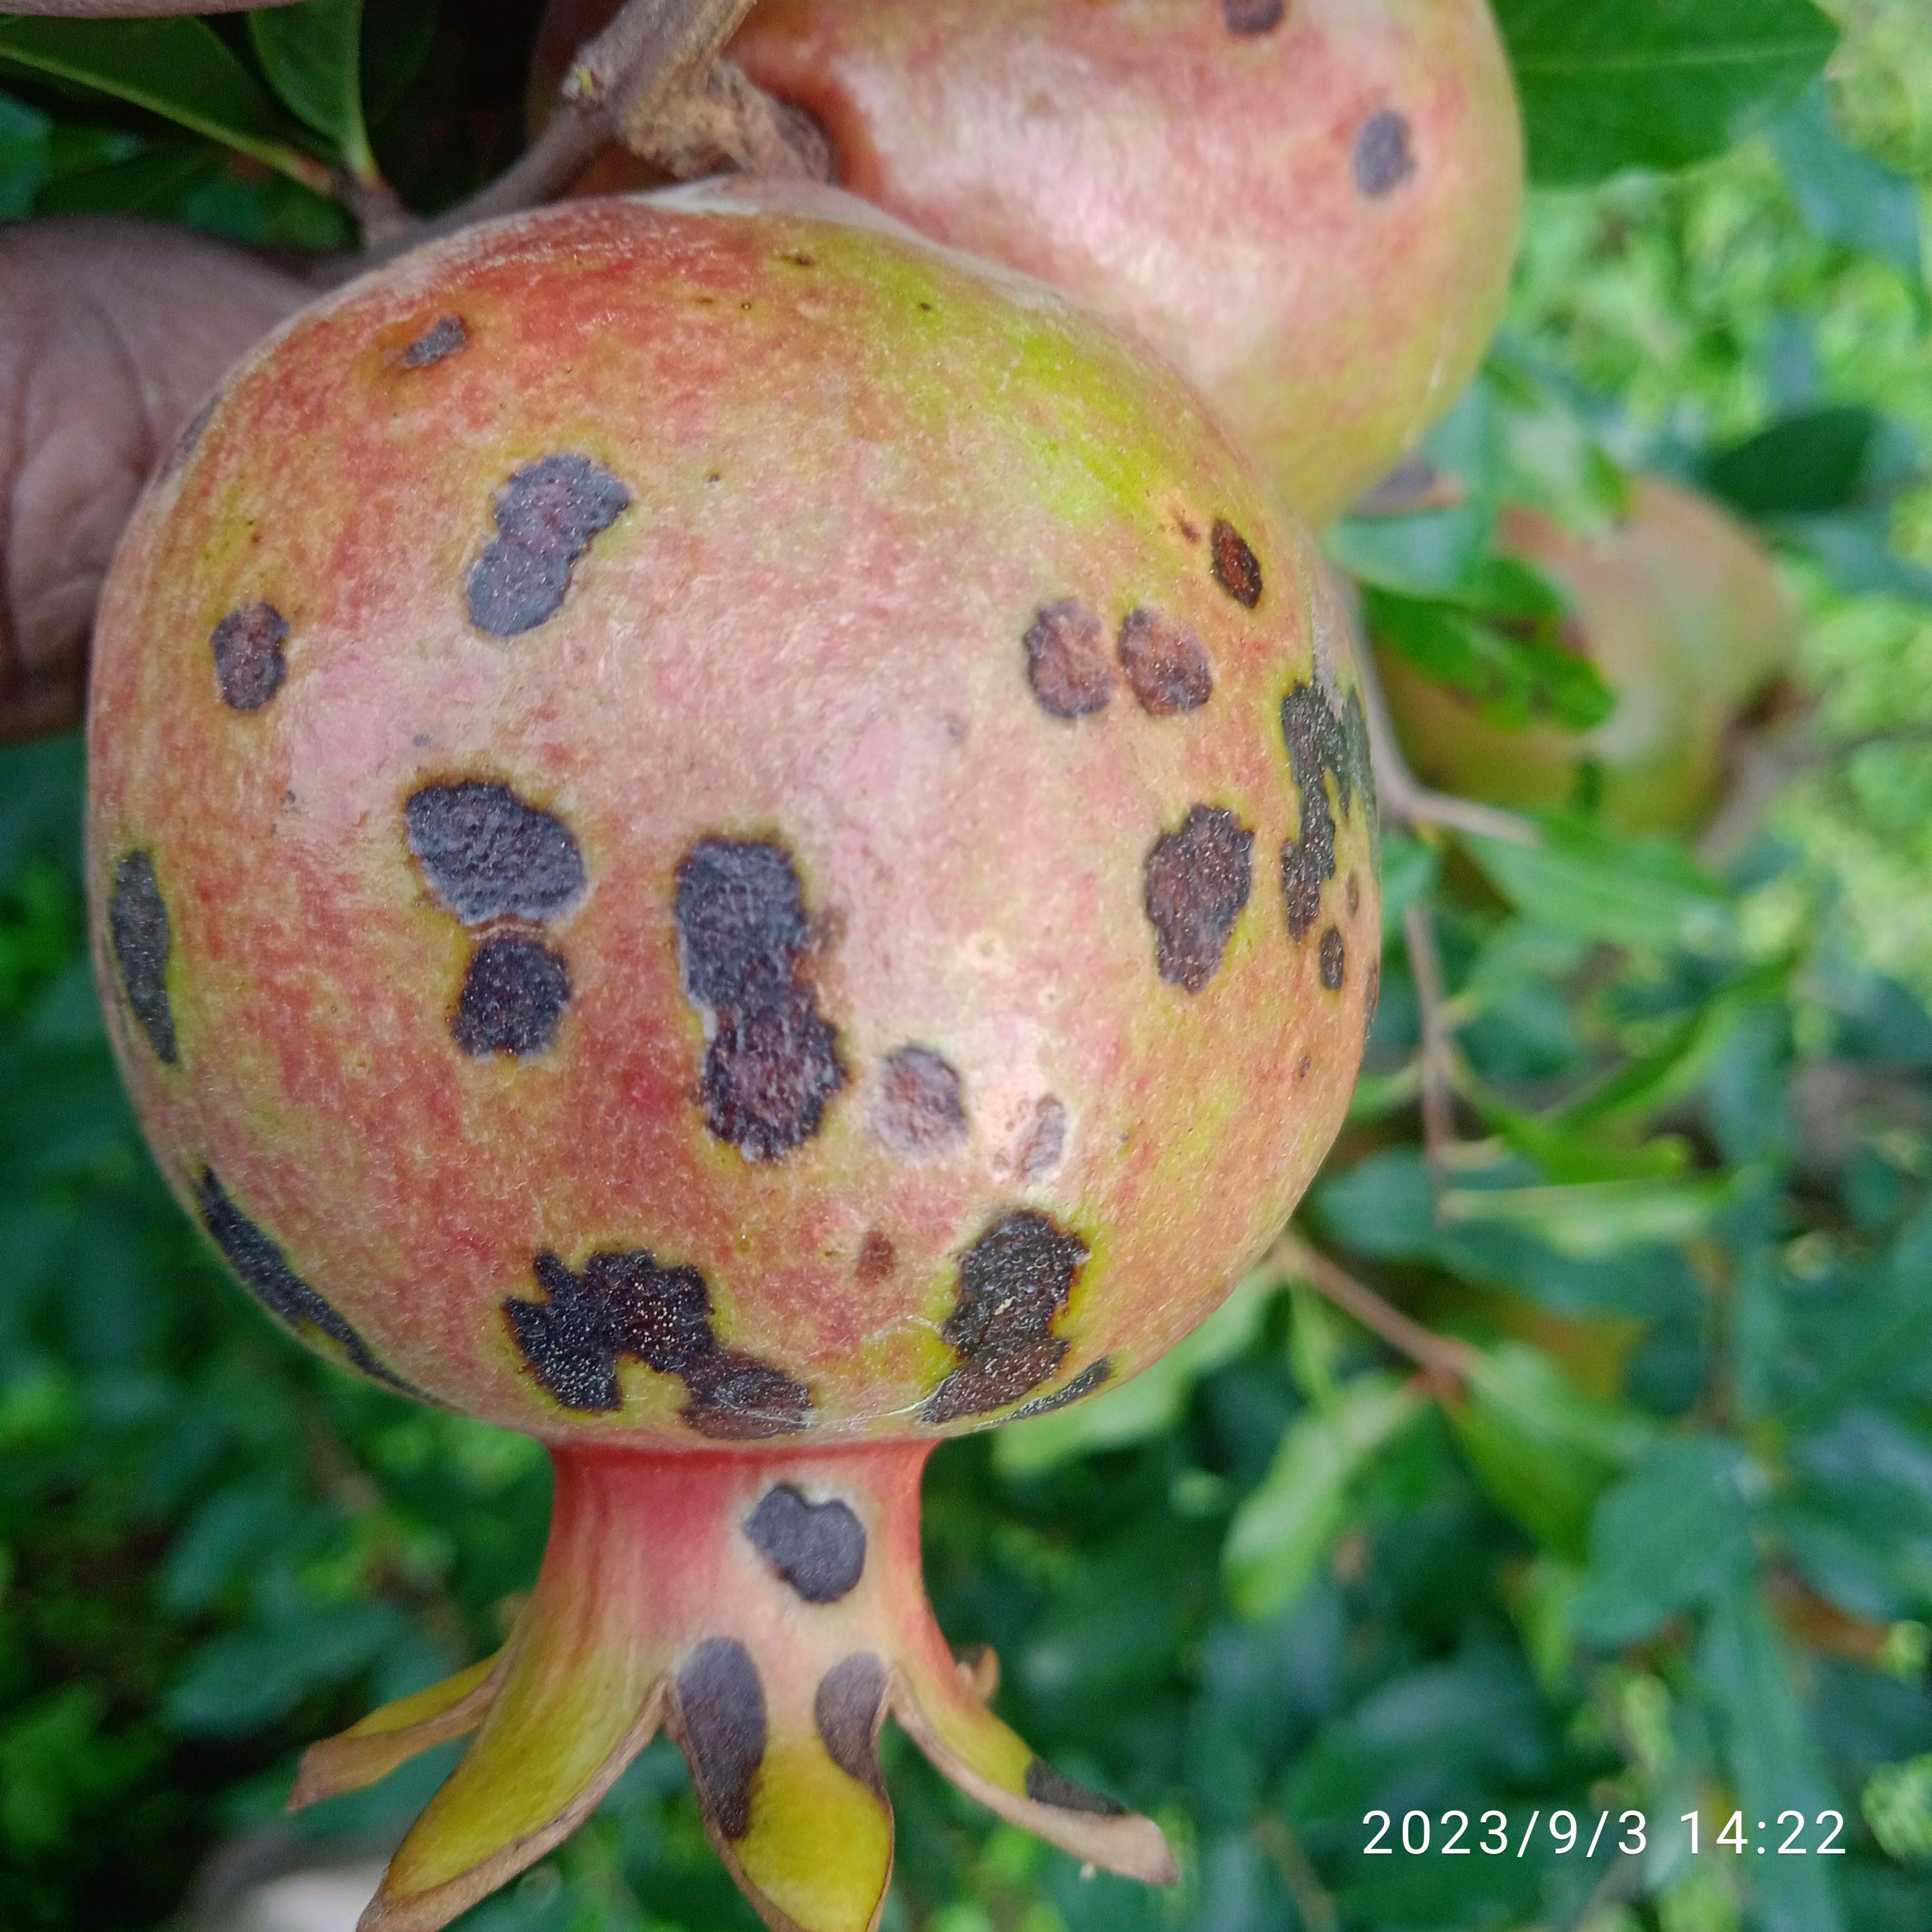
Label: Anthracnose